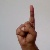
The image shows a hand gesture representing the letter 'D' in Indian Sign Language.